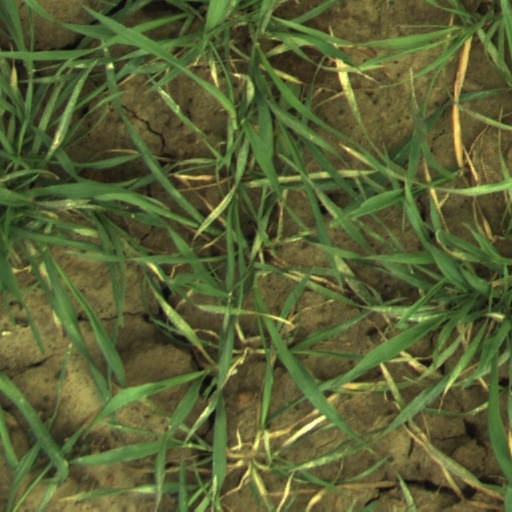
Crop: wheat